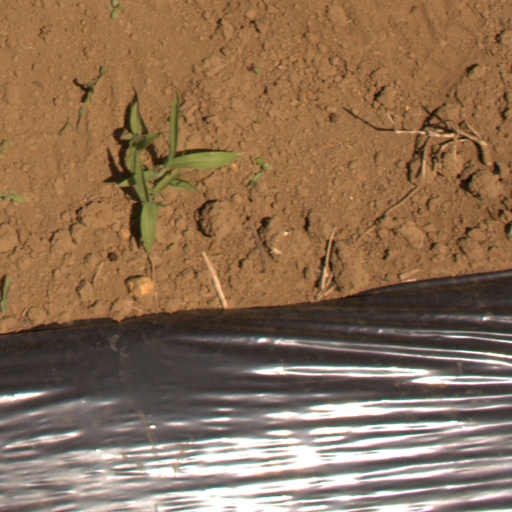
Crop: Jerusalem artichoke